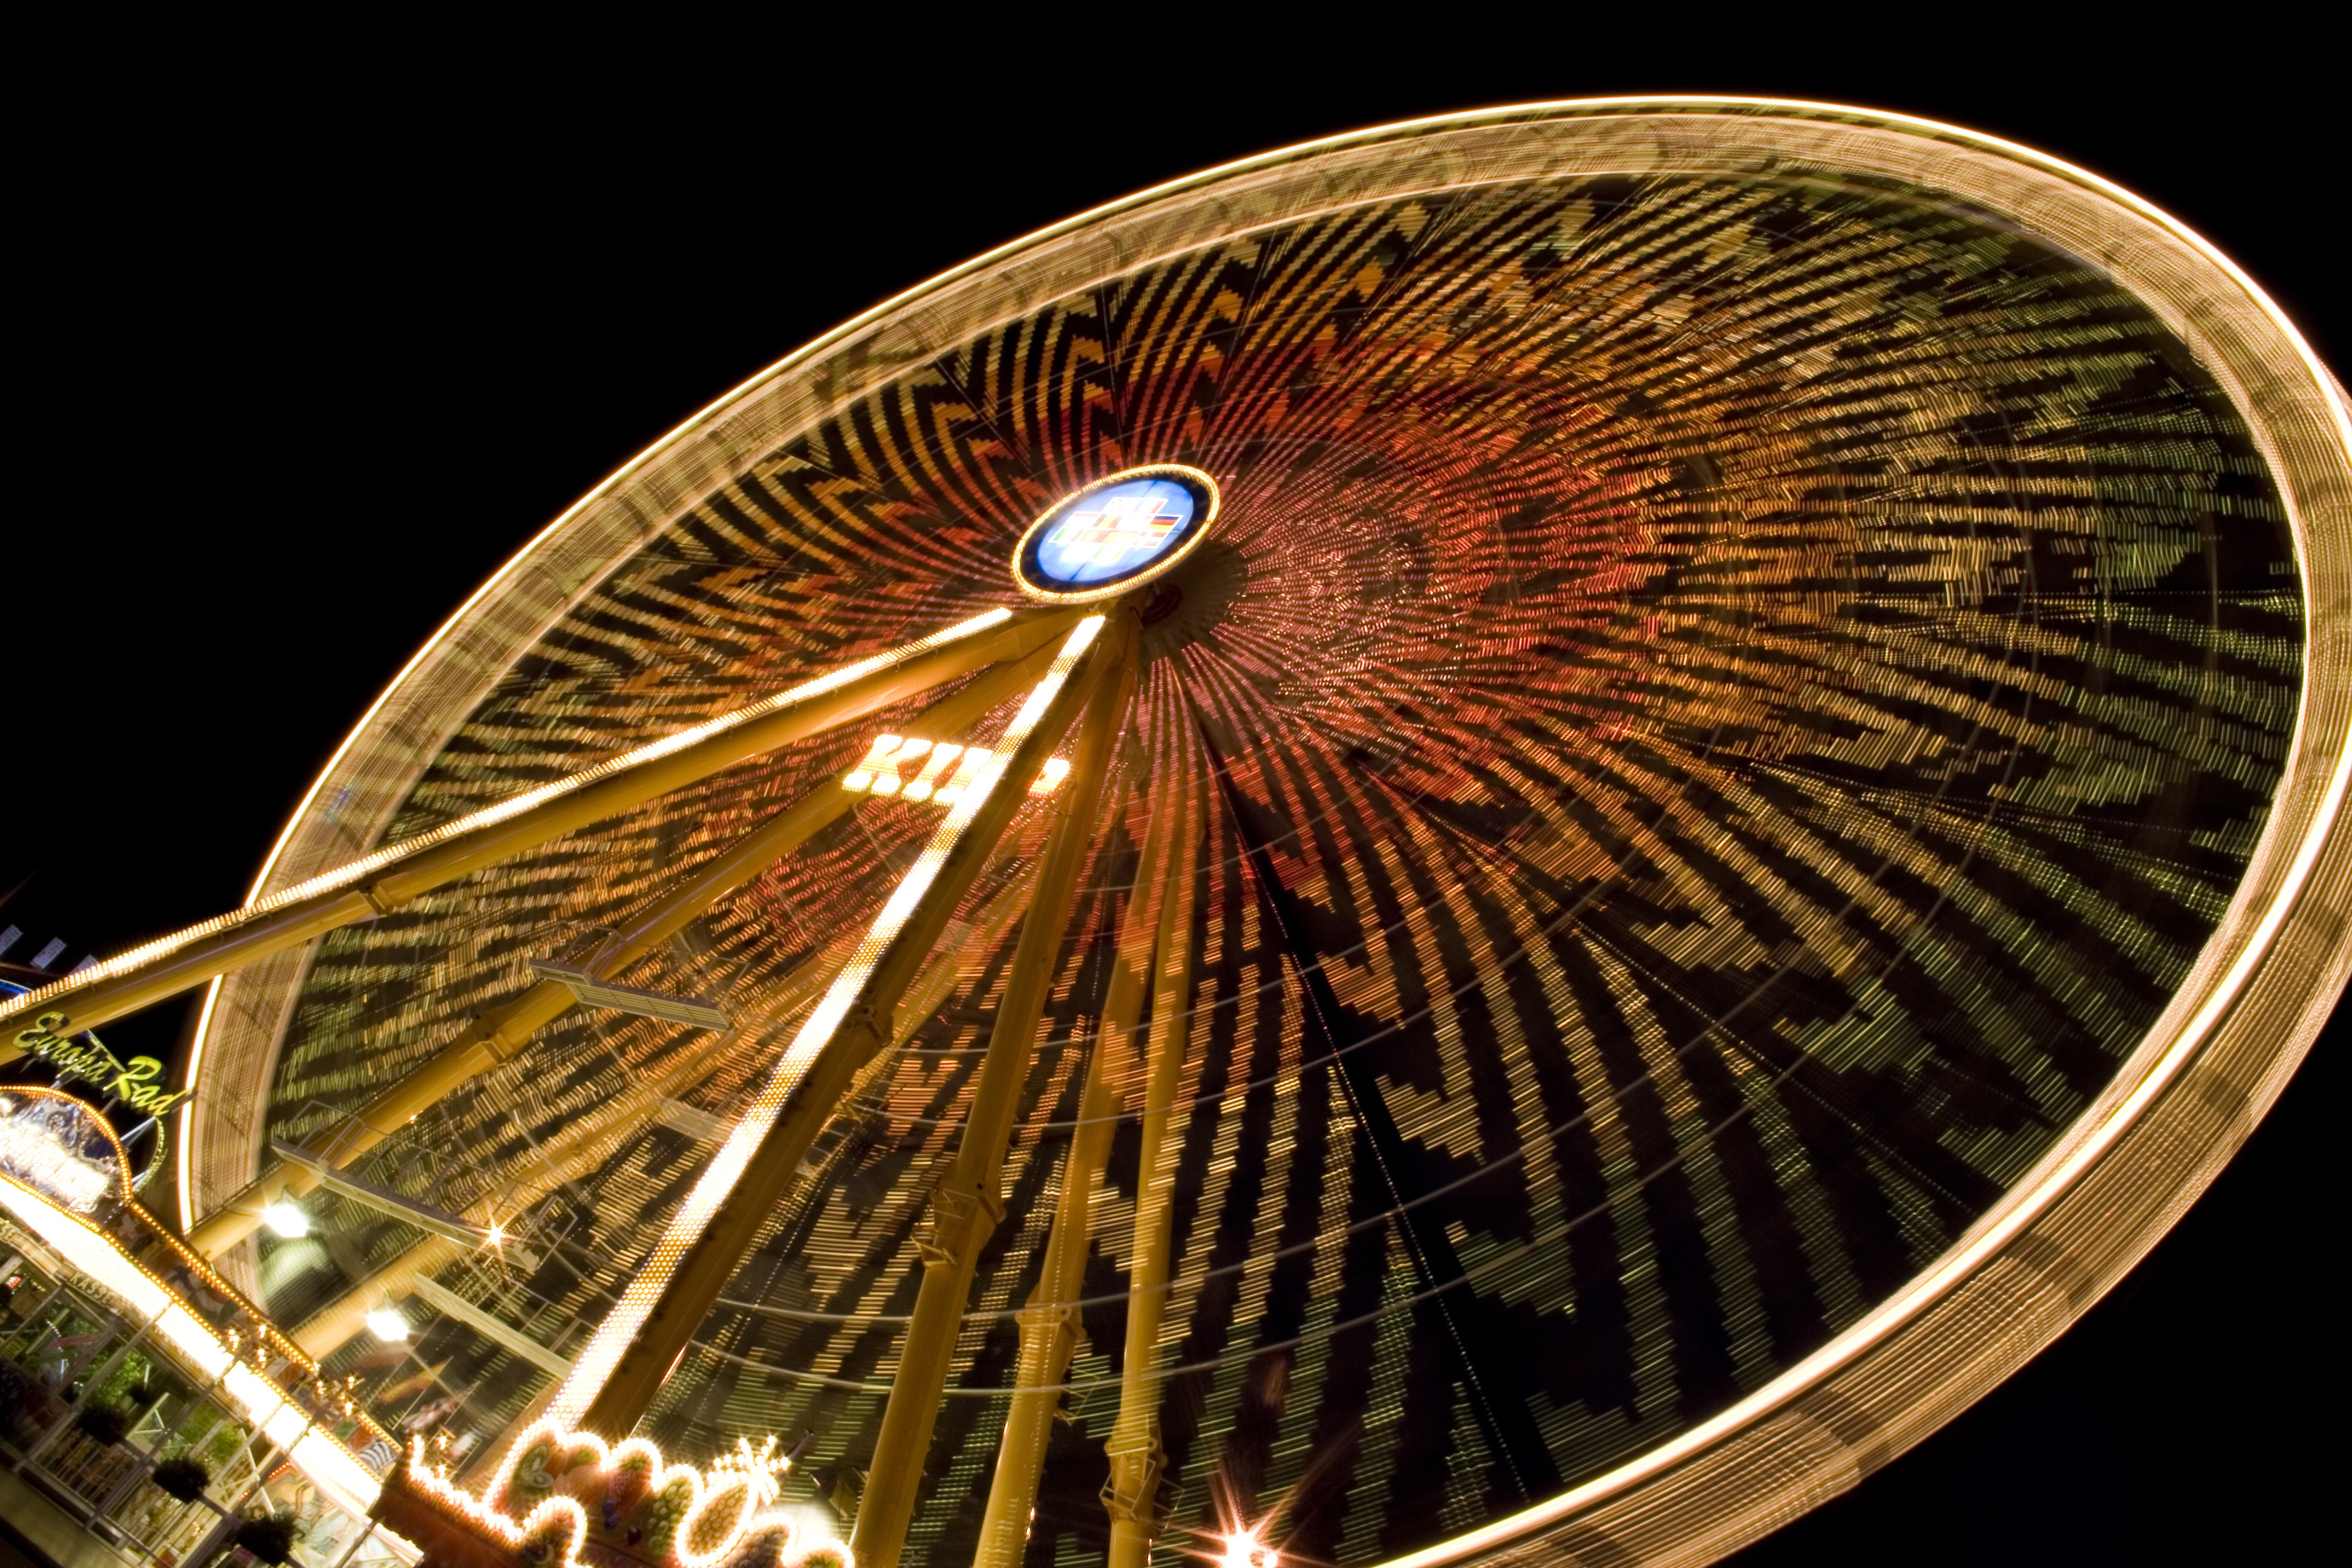
wheel, recreation, ferris wheel, carnival, circle, tourist attraction, circus, spin, fair, merry, outdoor recreation